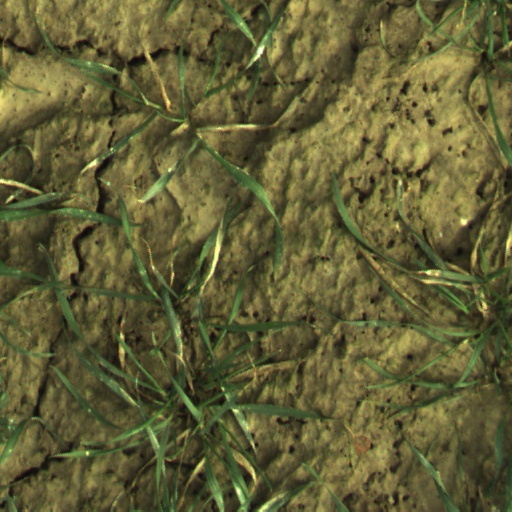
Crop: wheat